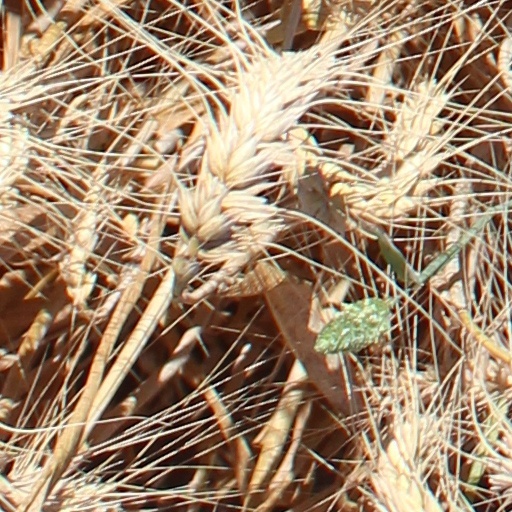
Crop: wheat